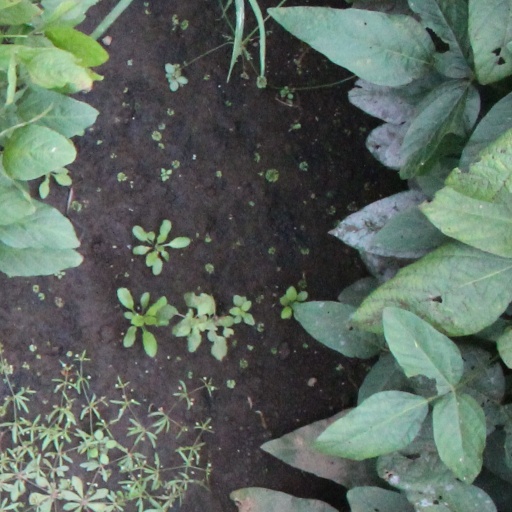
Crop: soybean